Carafem

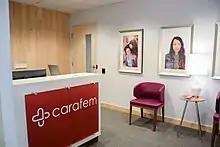
The lobby of the carafem health center in Maryland

In May 2016, carafem opened a second health center in Atlanta. carafem said it opened the Atlanta location because "reproductive health care options in the South have been greatly limited in recent years due to targeted regulations against abortion providers that have resulted in multiple clinic closures."